Clandestine detention center (Argentina)

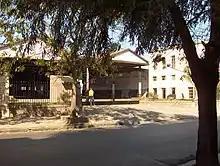
"El Olimpo" operated between 1978 and 1979.

On December 1, 1977, the newspaper Clarín published an article entitled ""La ardua recuperación"" (The hard recovery) in which it extensively describes the visit of a group of journalists, invited by the Army, to a detention center that it does not identify, where they interviewed several detainees, whom it does not identify either and that it describes as "extremists who surrendered voluntarily". The article is accompanied by a photograph in which a young woman can be seen with her back turned sitting at a table, with a caption that reads:One of the detainees, in one of the reading rooms of the establishment, where they serve their sentence.Clarín never explained the details of the article, nor did it make itself available to the courts to verify whether the persons interviewed were disappeared, as well as which was the detention center visited by its journalists and whether the military officers involved may have been committing crimes against humanity. Researcher Marcelo Borrelli of the University of Buenos Aires analyzed the publication and maintains that "it seemed to have been written by the military intelligence services". He details the discursive mechanisms of the newspaper to praise the system of reclusion of the "extremists" who surrendered voluntarily and the distinction between "the two youths", on the one hand the "lost" youth who had political concerns and affective traumas of family origin, and on the other hand the apolitical youth, entirely dedicated to excel in their profession.